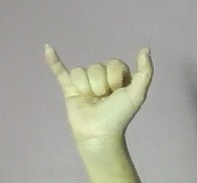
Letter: ya